Robert Wilkie

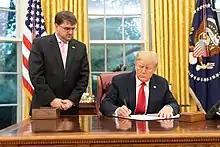
Wilkie watches as President Trump signs the Veterans Treatment Court Improvement Act of 2018.

Wilkie was a longtime Republican congressional staffer. He began his career on Capitol Hill as counsel to Senator Jesse Helms of North Carolina, and later became legislative director for Representative David Funderburk. As a top aide to Helms, Wilkie defended the senator's often-polarizing views.